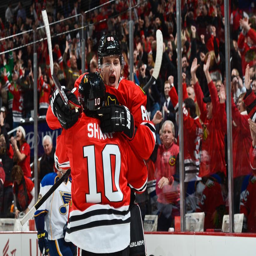
ice hockey right winger and olympic athlete celebrate a goal as sports team edged interest back in january .